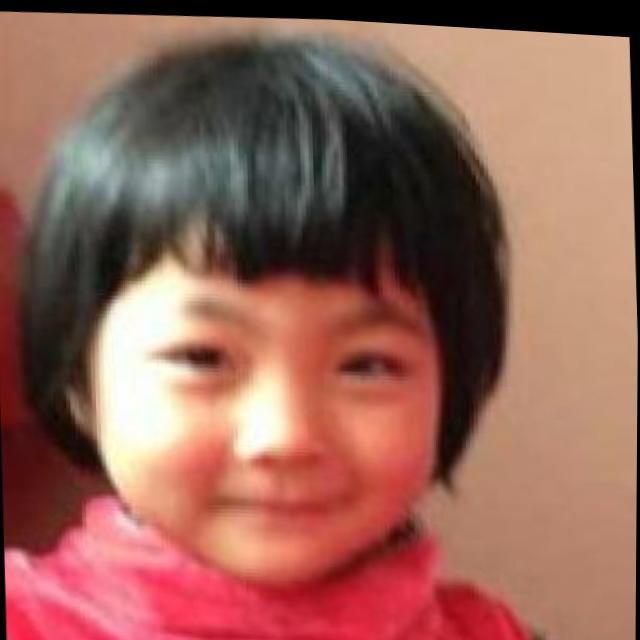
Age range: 0-12